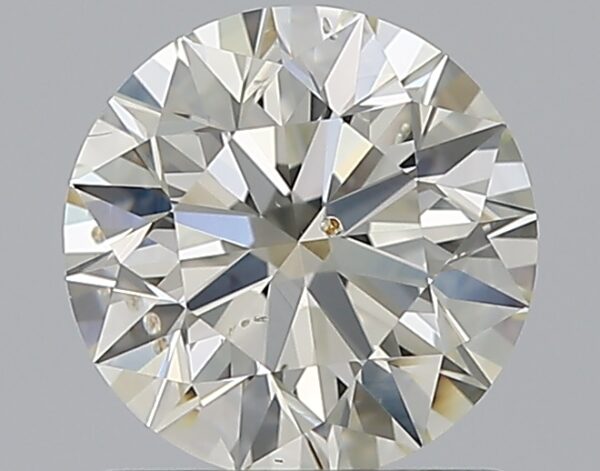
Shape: round
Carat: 1.01
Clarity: SI2
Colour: K
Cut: EX
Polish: EX
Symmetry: EX
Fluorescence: ST
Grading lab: GIA
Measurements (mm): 6.34 x 6.37 x 4.01